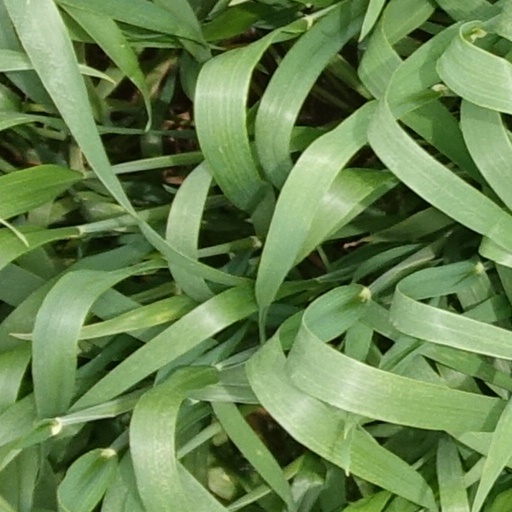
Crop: wheat